Question: Please indicate a possible affordance area of sit_on_bench that can be used for sitting
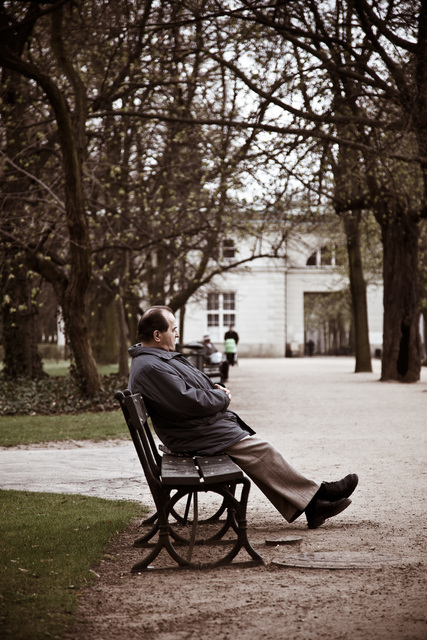
Answer: [152, 411.5, 239.915, 473.117]